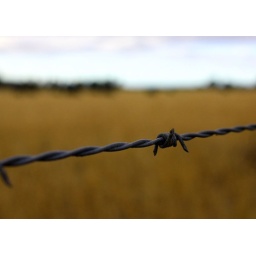
cows in field